Charity (Christian virtue)

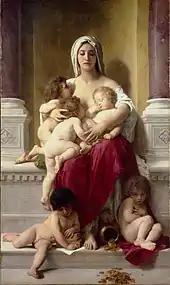
"Charity" by William-Adolphe Bouguereau

Charity is held to be the ultimate perfection of the human spirit because it both glorifies and reflects the nature of God. Confusion can arise from the multiple meanings of the English word "love". As with other theological virtues, charity is divinely infused into the soul; it resides in the "will". According to Aquinas, charity is an absolute requirement for happiness, which he holds as man's last goal.